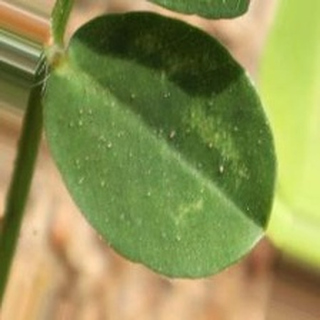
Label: healthy_groundnut